Chatham Light

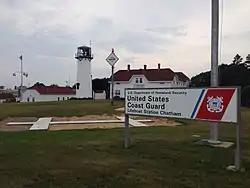
Chatham Light in 2015

Today, the former keeper's house is an active U.S. Coast Guard station, and on-duty personnel living quarters. Search and Rescue, maritime law enforcement, and Homeland Security missions are carried out here. Flotilla 11-01 of the U.S. Coast Guard Auxiliary operates from this station.